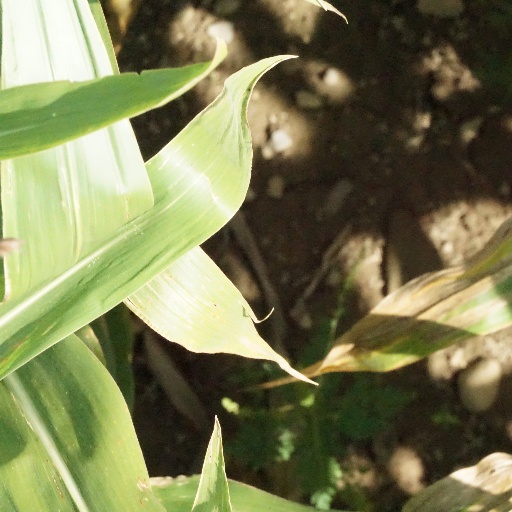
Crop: maize; corn